Construction worker

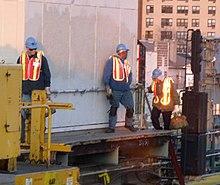
Construction workers wearing reflective vests, hard hats, and other protective clothing at a work site in New York City.

A construction worker is a person employed in the physical construction of the built environment and its infrastructure.